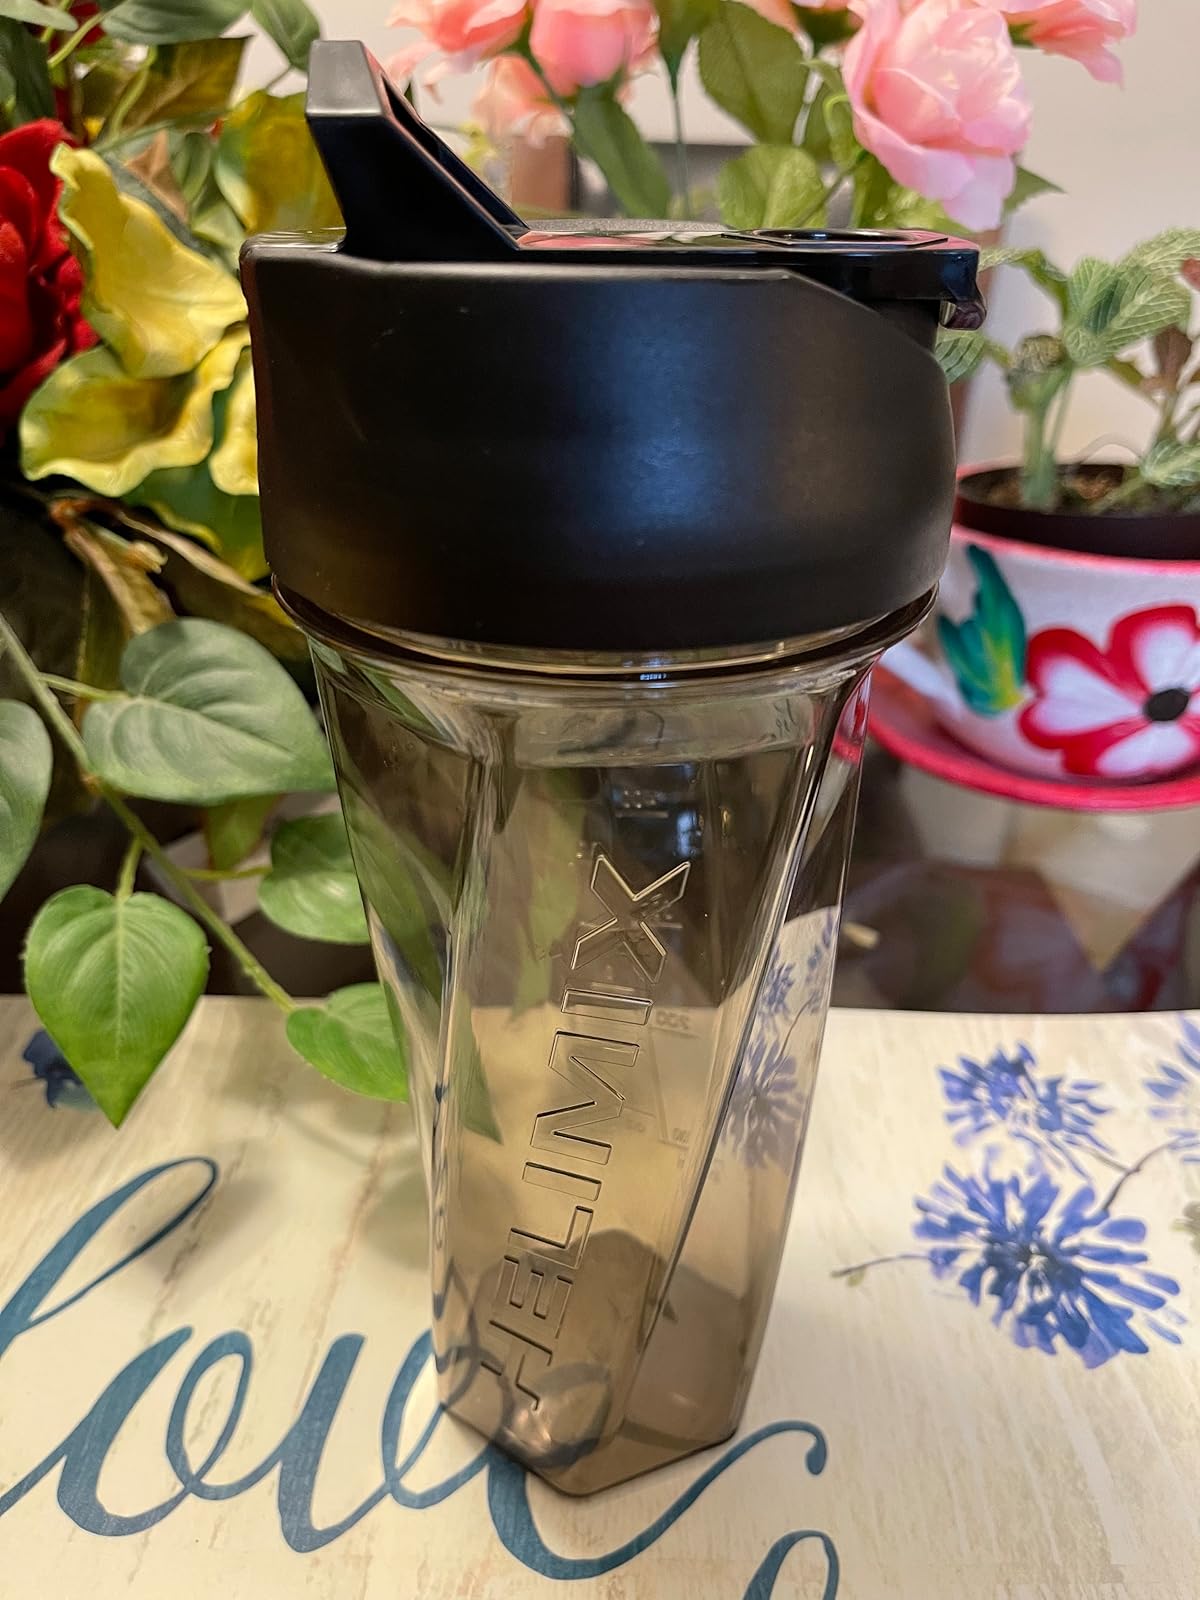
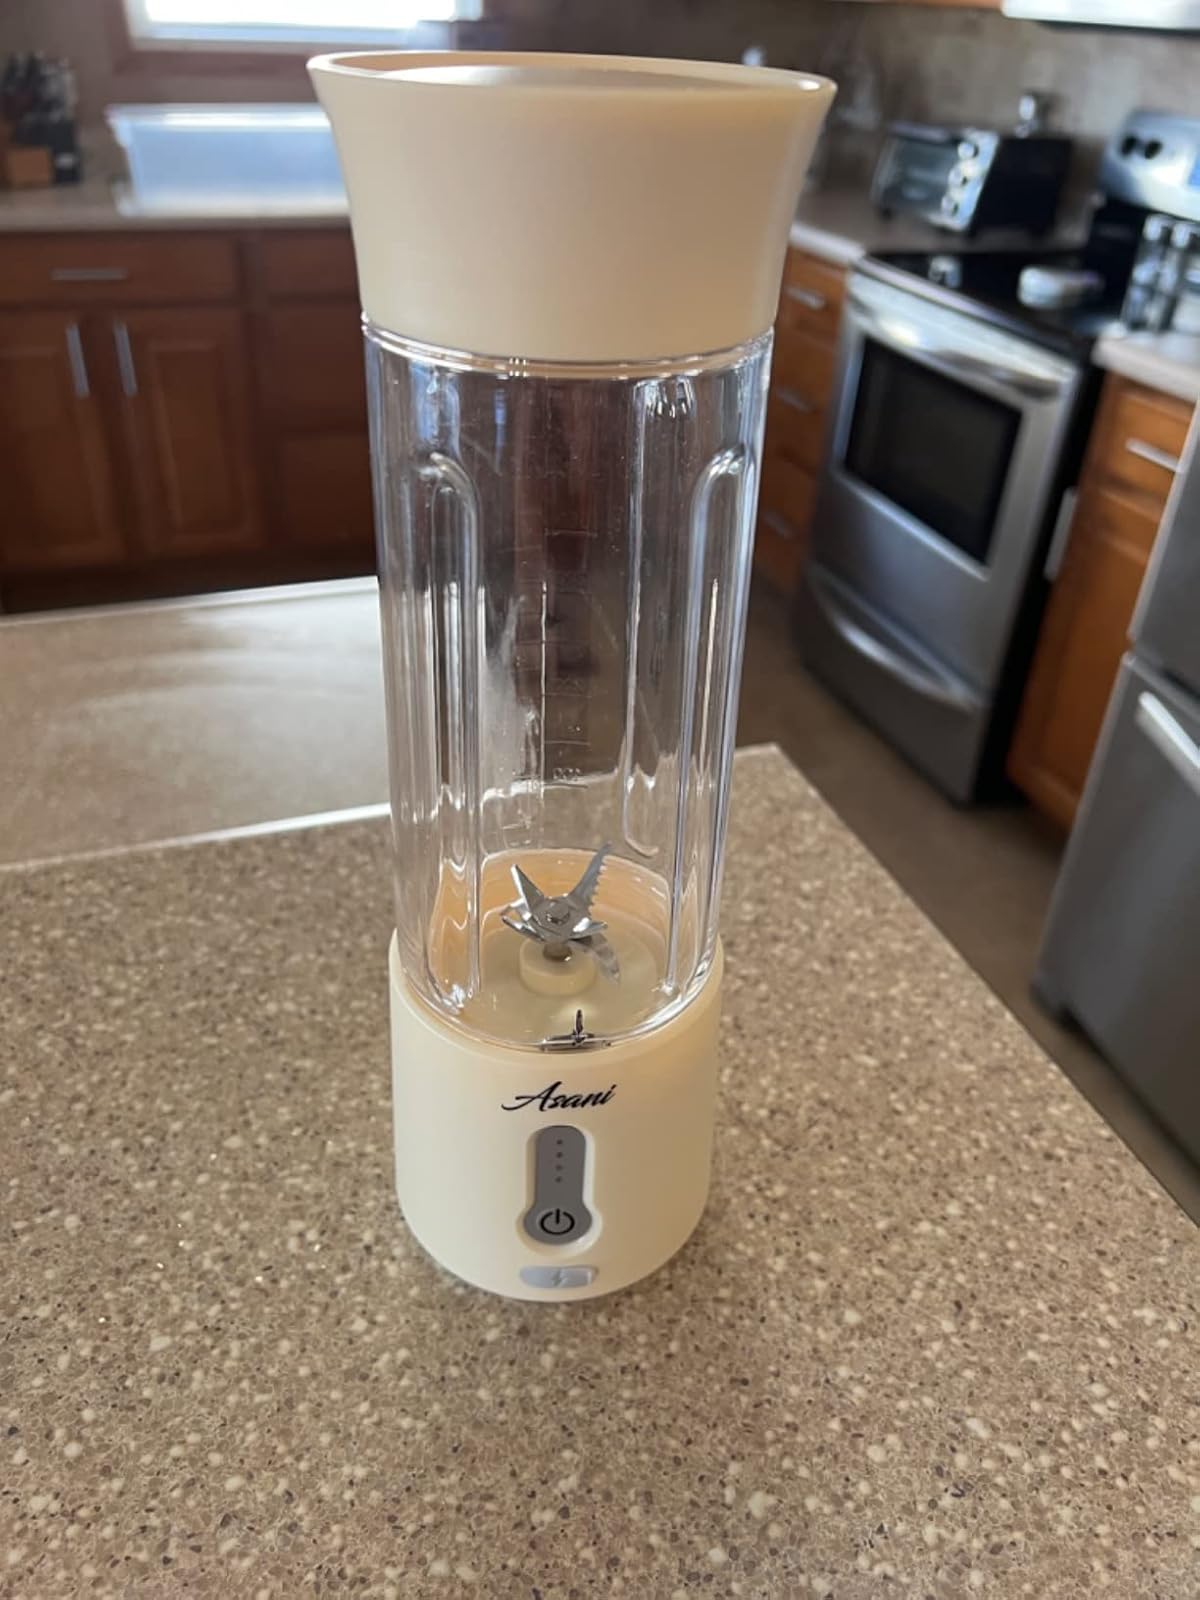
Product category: items_blender
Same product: no